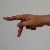
The image shows a hand gesture representing the letter 'P' in Indian Sign Language.